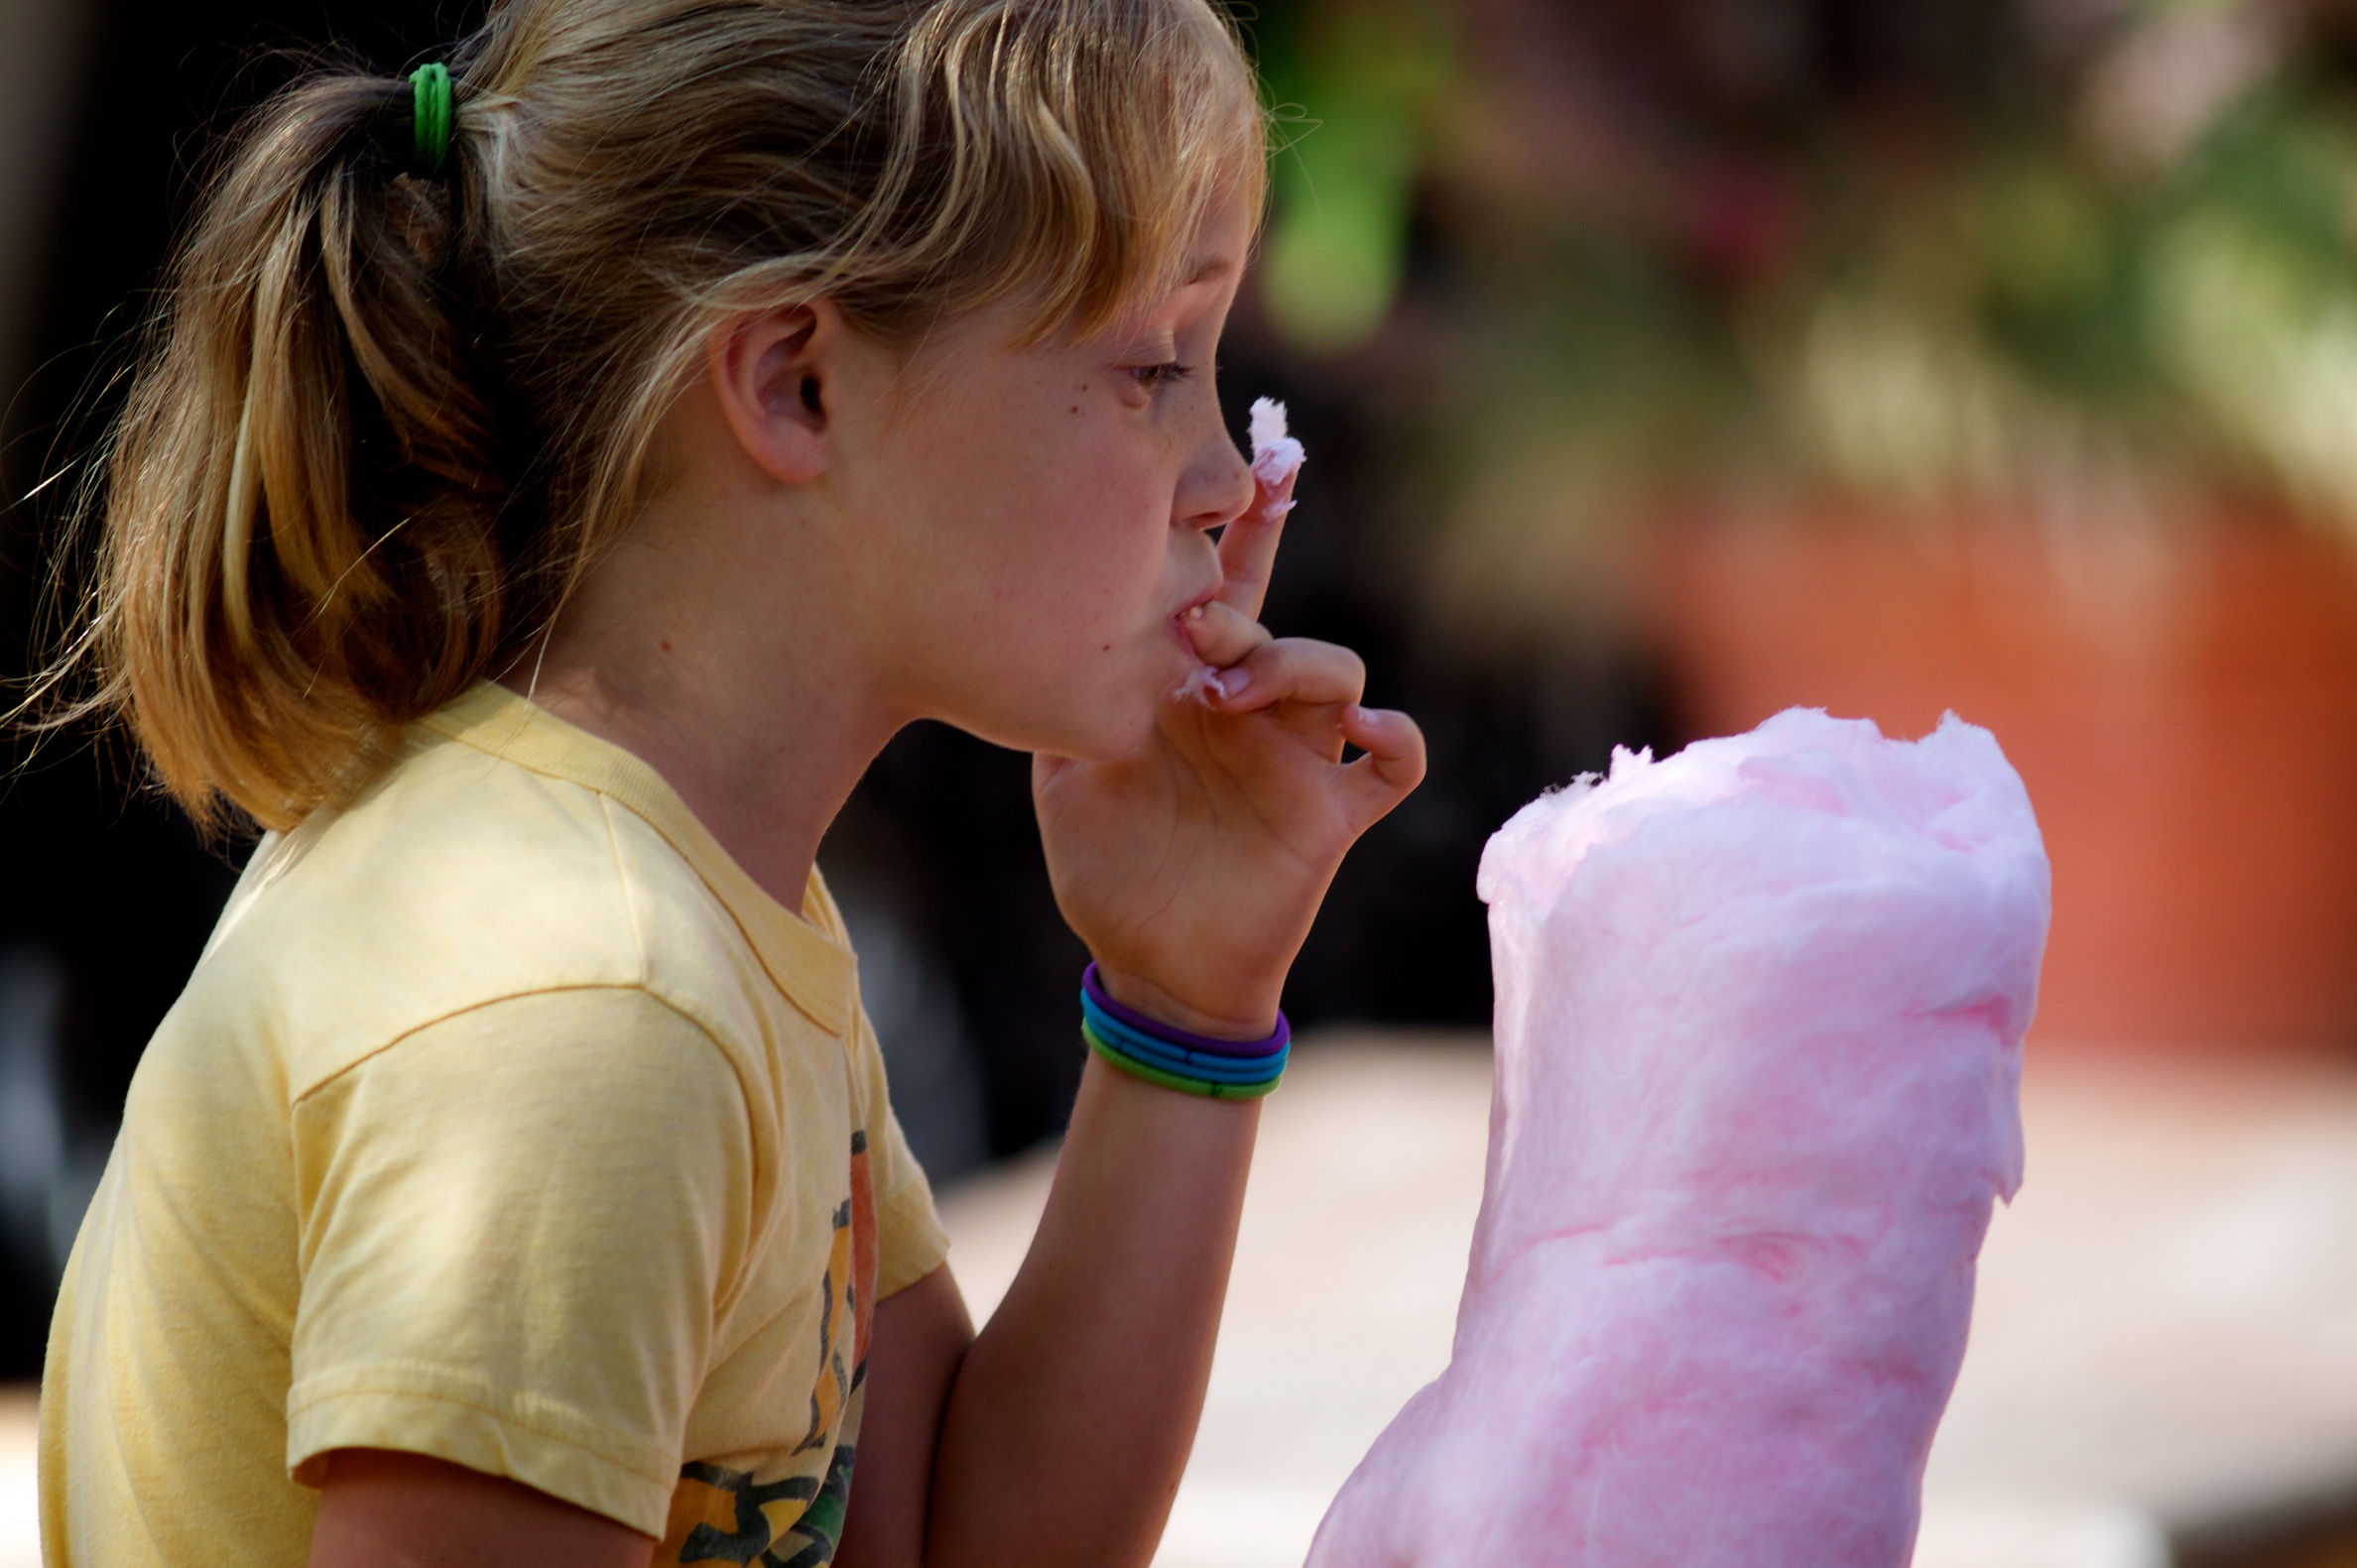
person, people, girl, woman, portrait, spring, color, child, facial expression, smile, disney, nose, fun, infant, toddler, eye, skin, beauty, nmc2010, photosafari, emotion, interaction